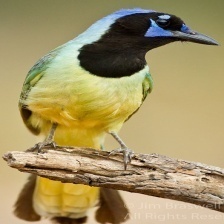
Species: GREEN JAY
Scientific name: CYANOCORAX YNCAS
ImageNet parent category: jay